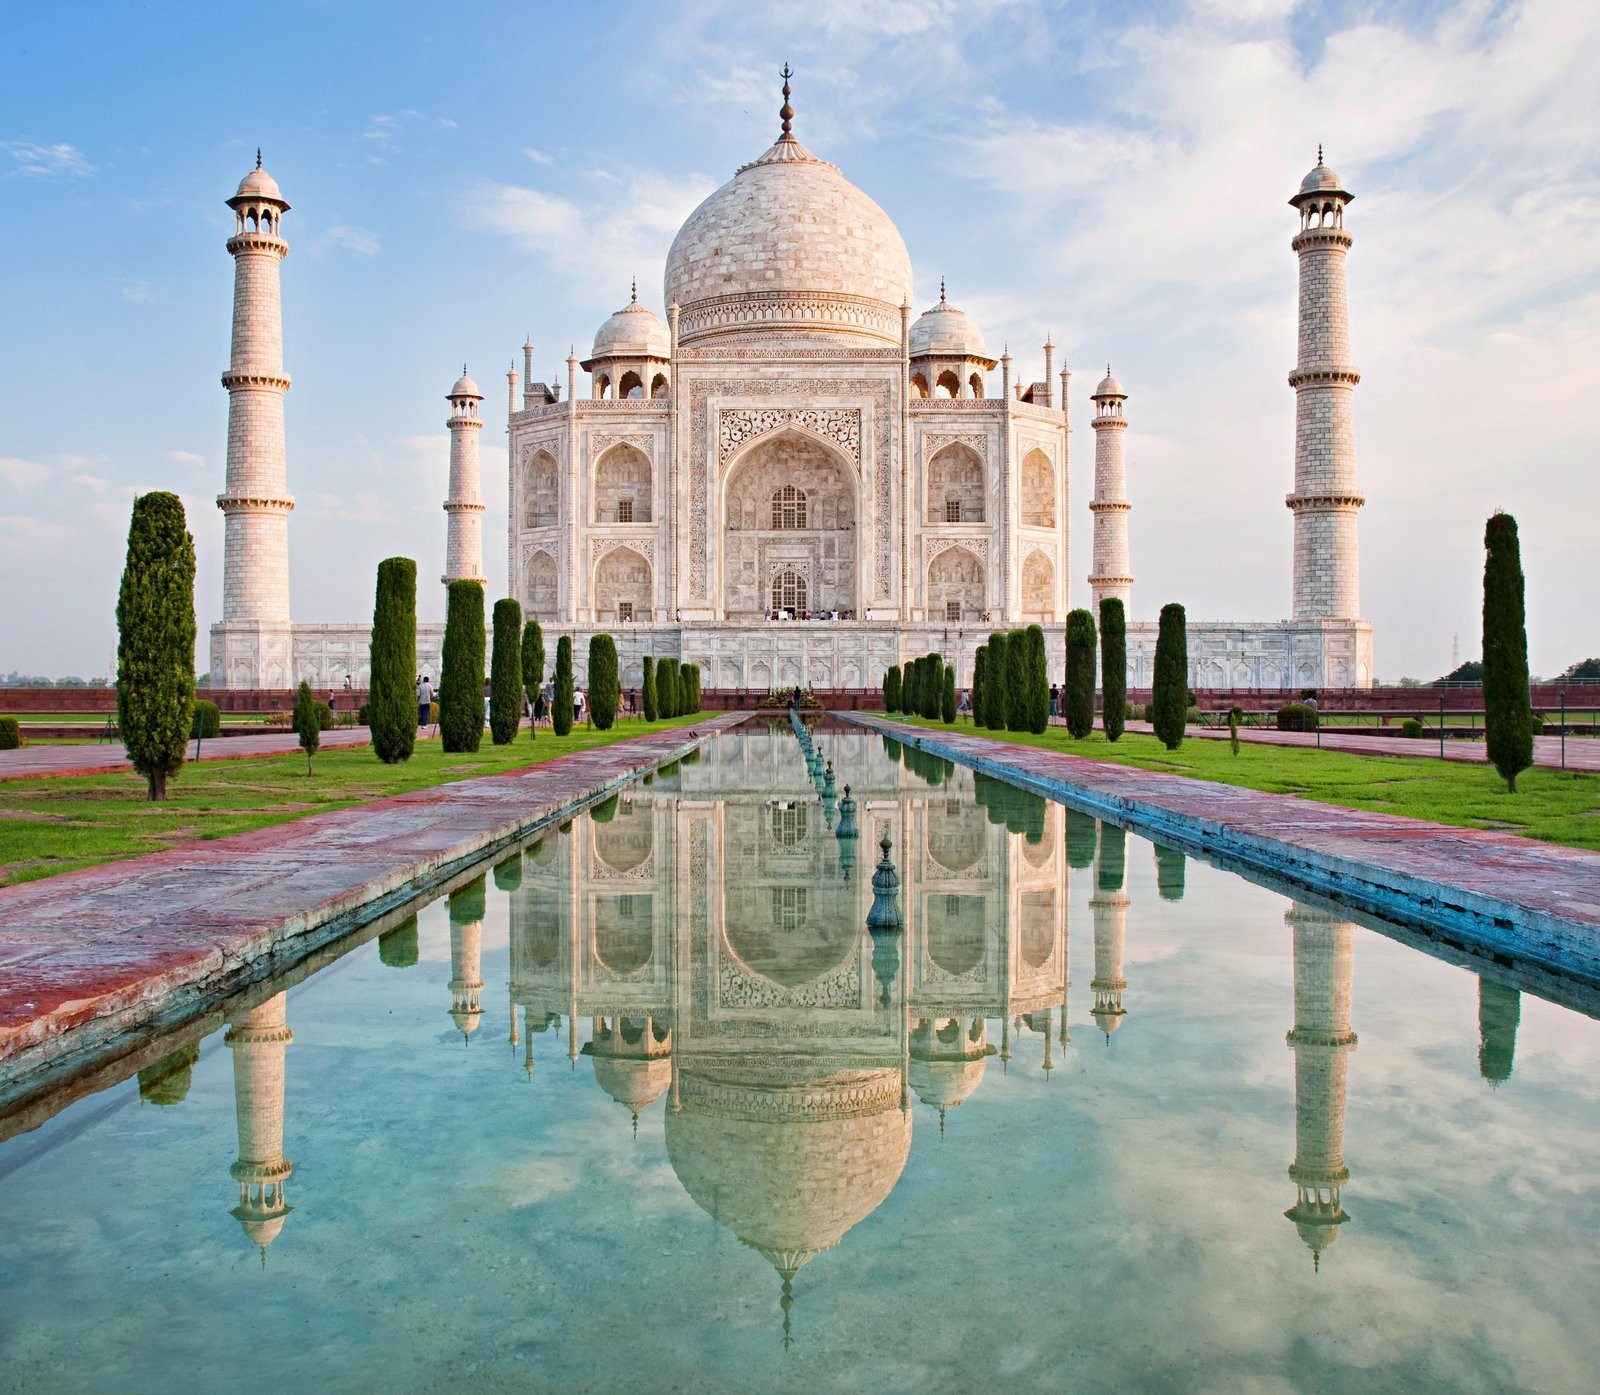
Landmark: Taj Mahal